Answer in natural language. How many Doorways are visible in the scene? Choose between the following options: 3, 1, 4, 5 or 1
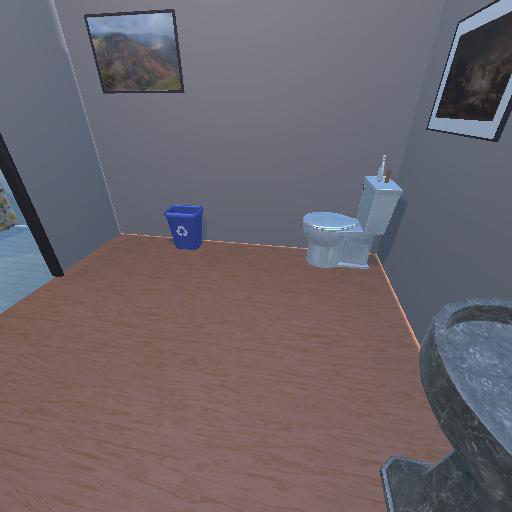
<answer>1</answer>